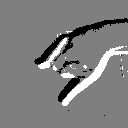
ASL letter: j